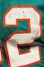
Number: 2